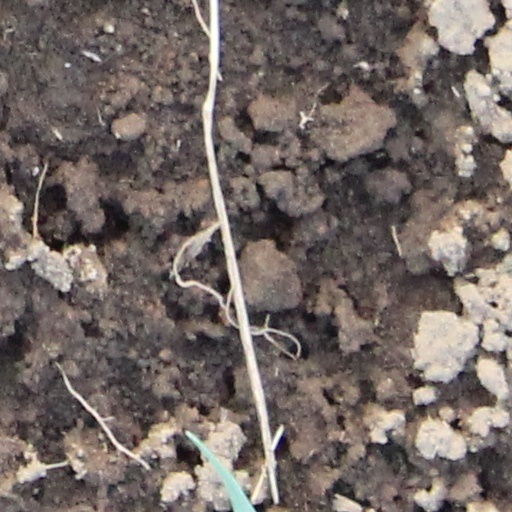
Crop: wheat